George Grimson

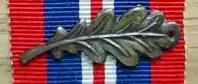
Oakleaf on ribbon of War Medal 1939–1945

Grimson was Mentioned in Despatches posthumously in December 1947 for bravery during his escaping attempts and for his work to assist fellow escapers. There is a dedication on the forces war records dedication wall.